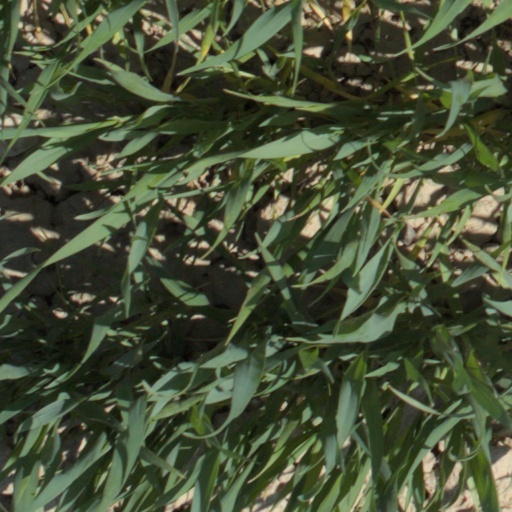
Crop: wheat